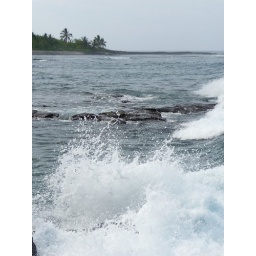
Not exactly the best day to try swimming out to open water through the cleft in the rocks. At the Keei landing.